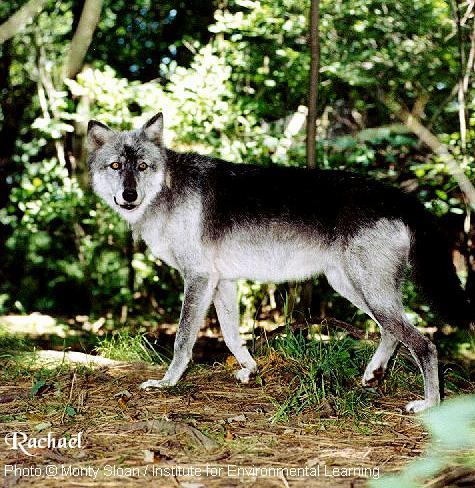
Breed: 217-n000079-dingo